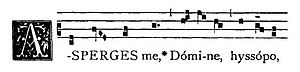
Liber Usualis
Incipit til standardopsætningen af den gregorianske sang Asperges, taget fra Liber Usualis
Liber Usualis er en bog med de mest almindelige gregorianske sange fra den romersk-katolske tradition, sammensat af munkene ved Solesmes-klosteret i Frankrig.